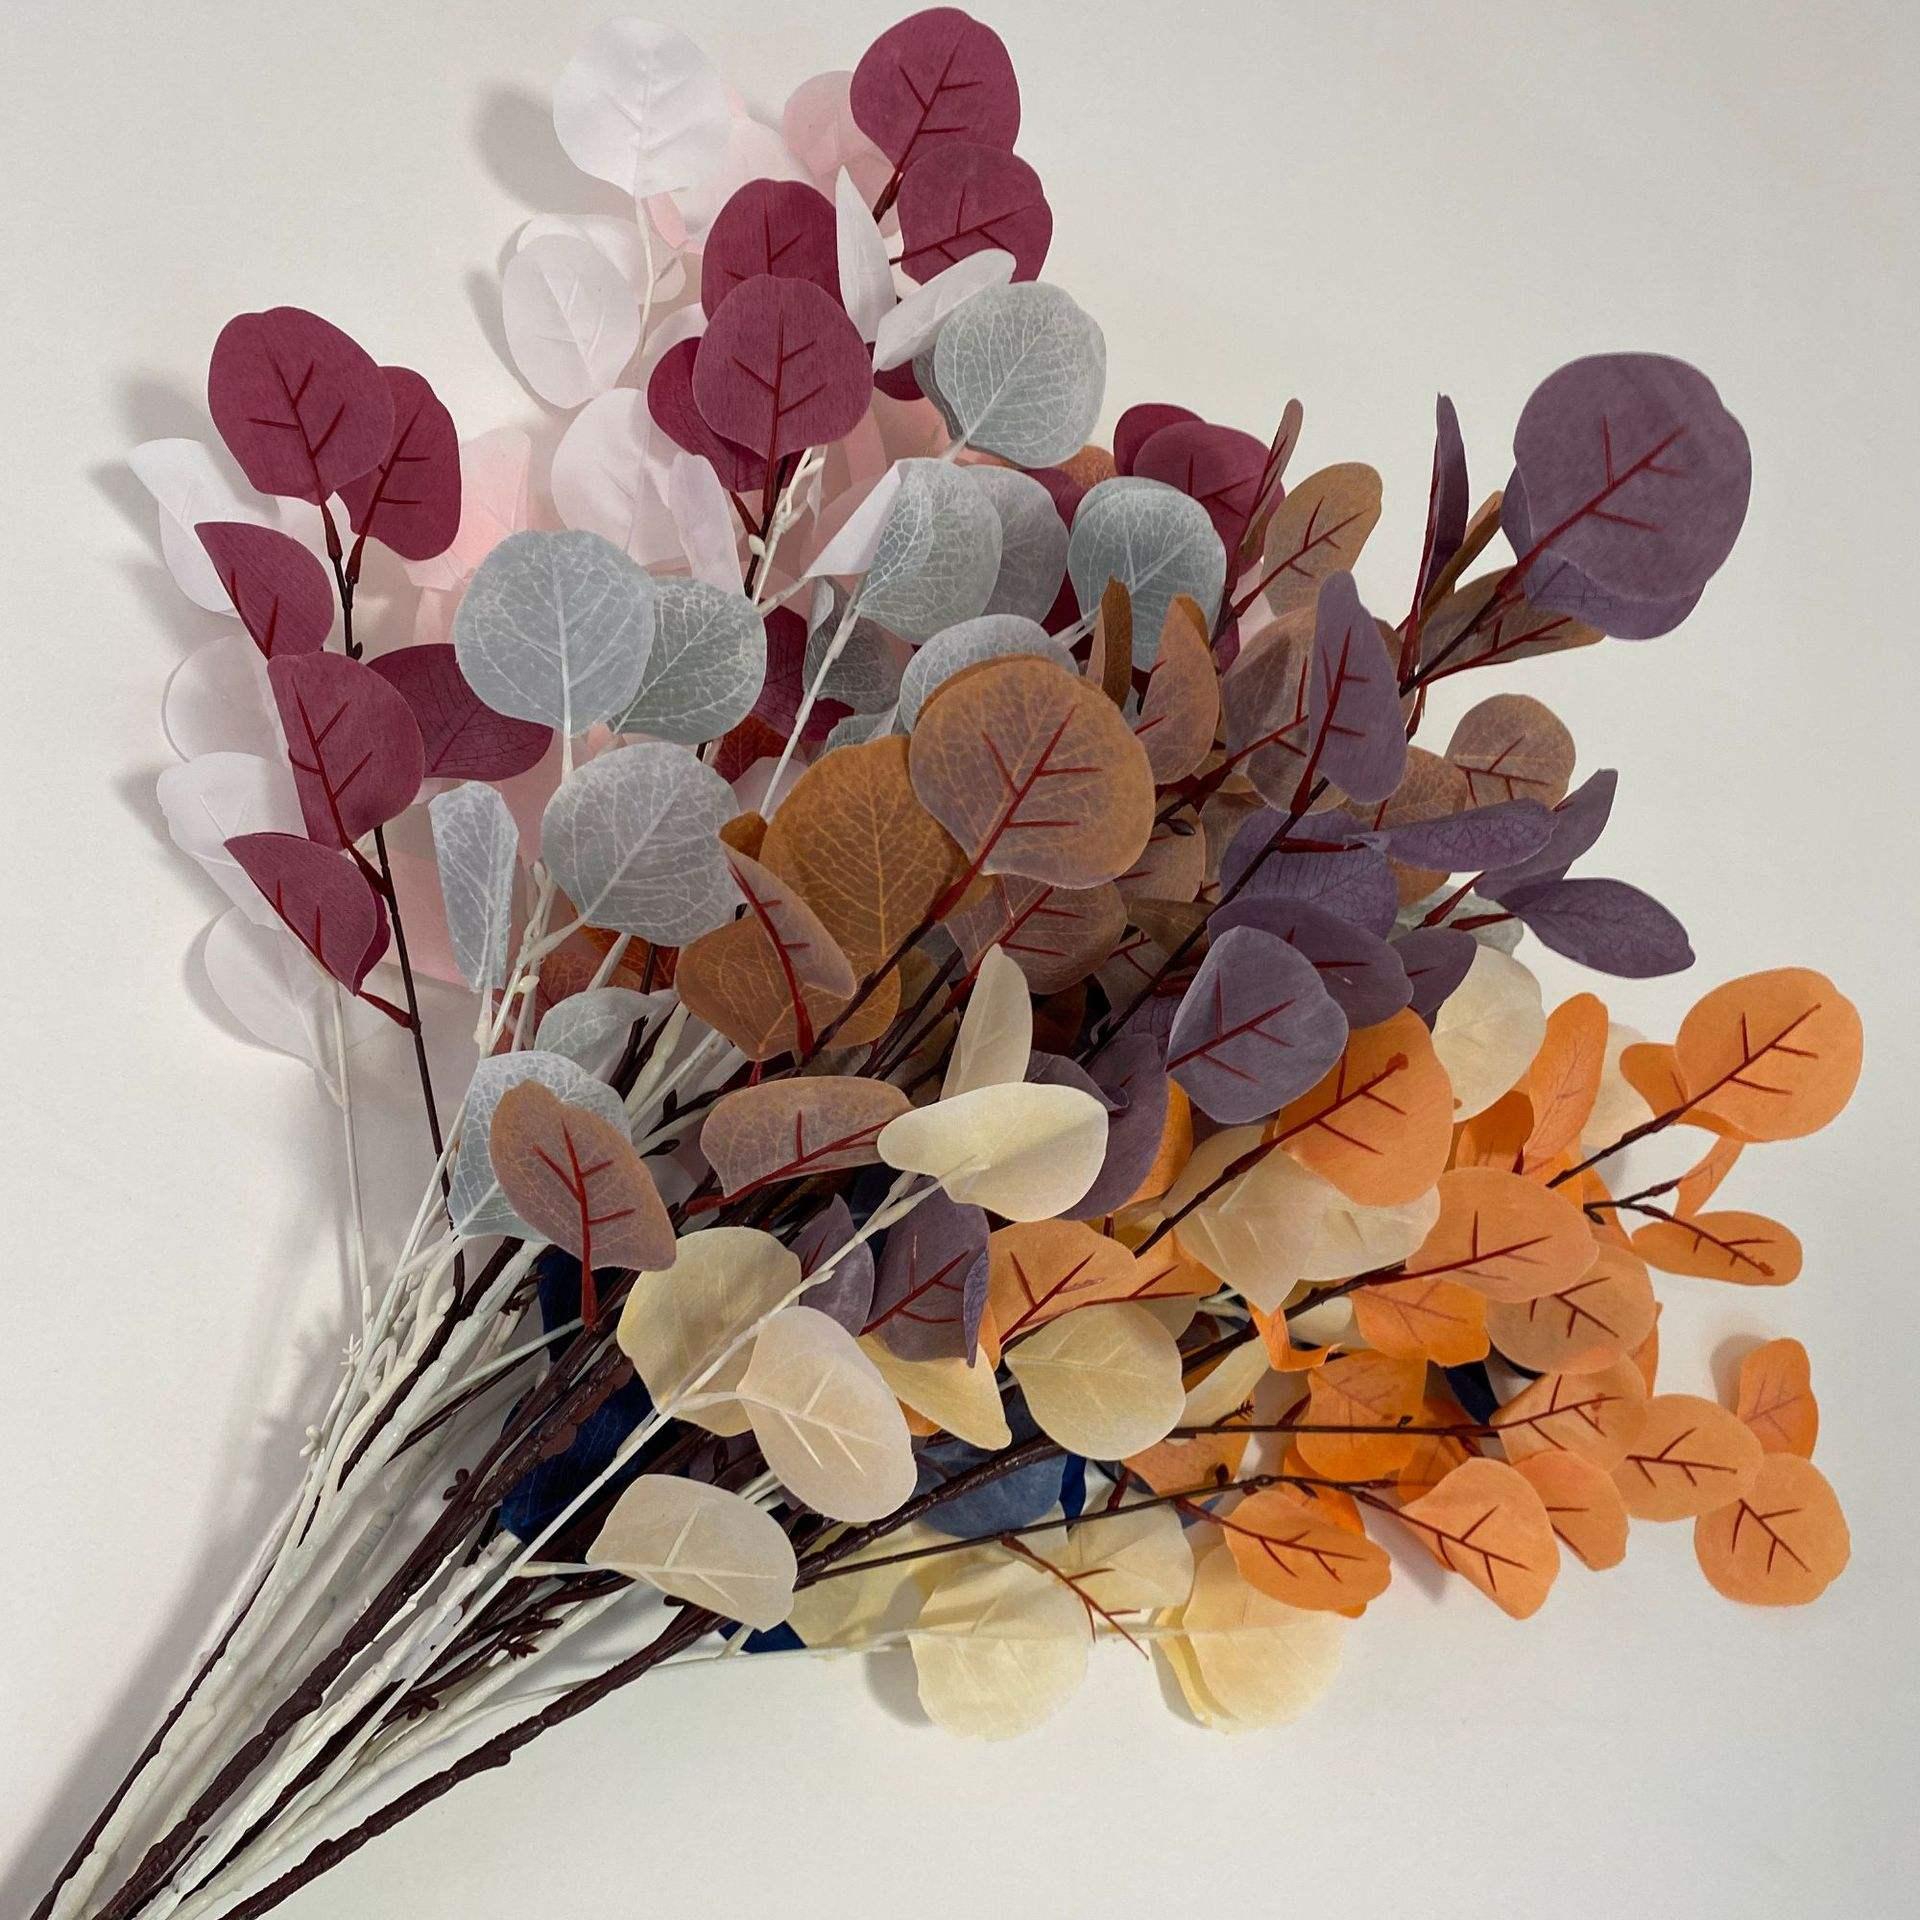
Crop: apple
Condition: healthy